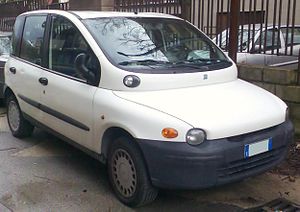
Fiat Multipla
Fiat Multipla (1999−2001)
Fiat Multipla var en kompakt MPV fra Fiat, som blev bygget mellem starten af 1999 og starten af 2010. Platformen og motorerne kom fra den lille mellemklassebil Fiat Bravo.